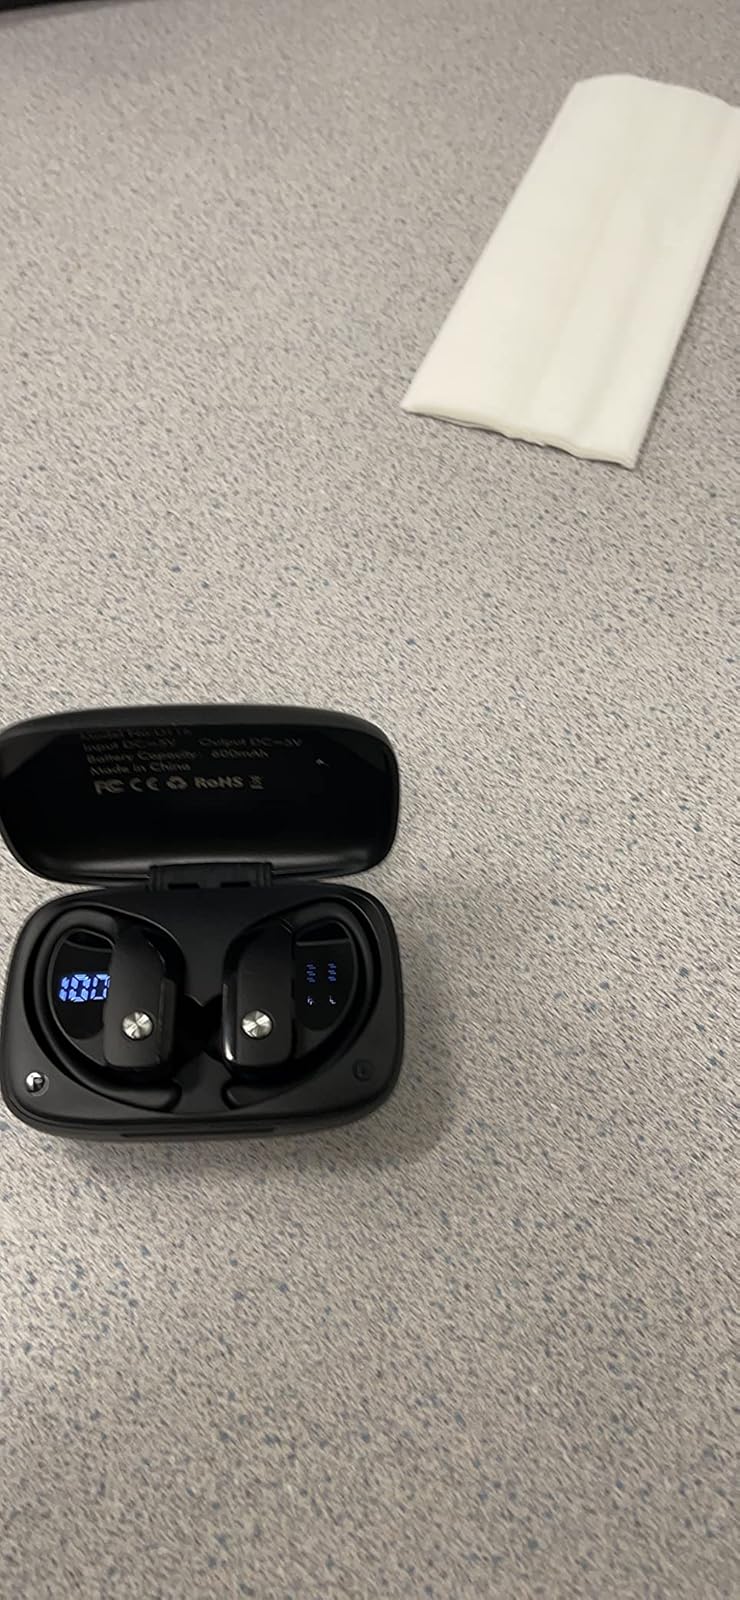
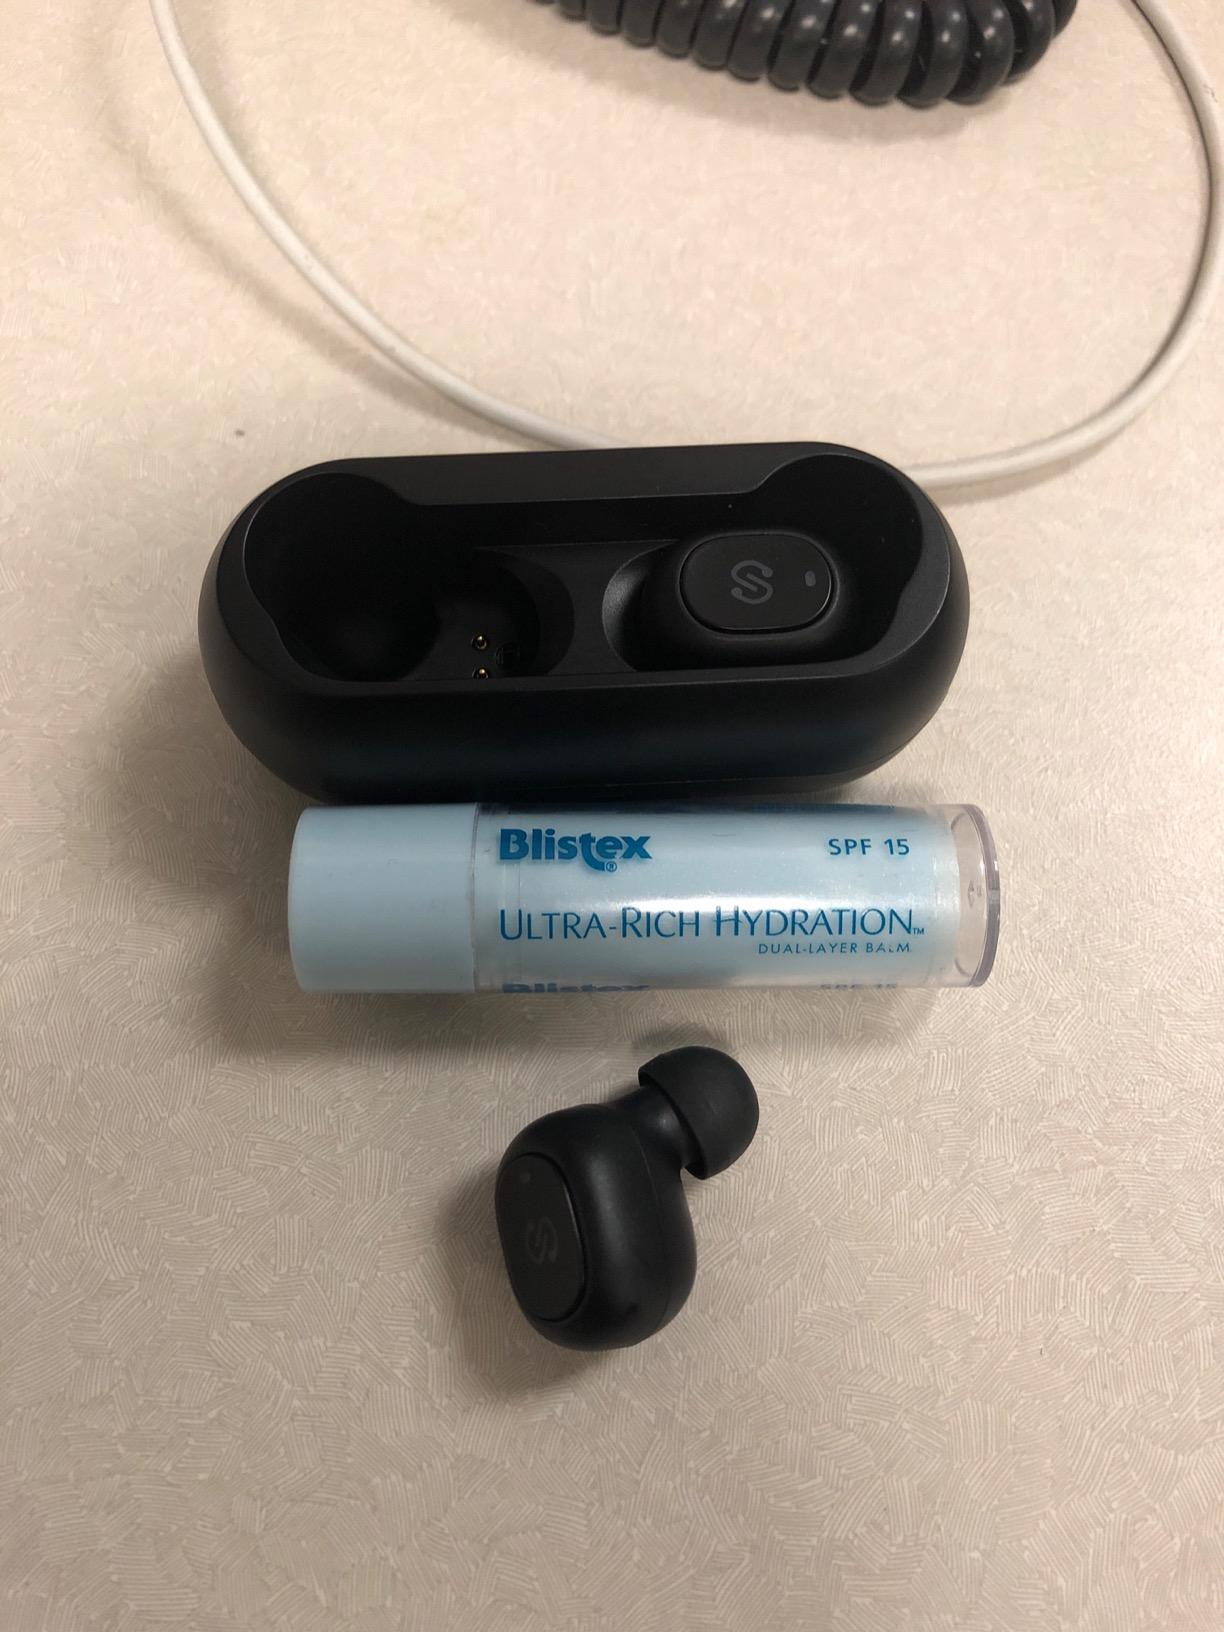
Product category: earbuds
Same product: no